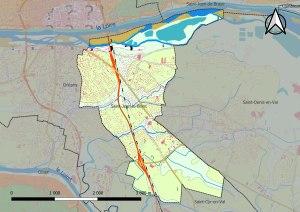
Saint-Jean-le-Blanc est une commune française située dans le département du Loiret en région Centre-Val de Loire, banlieue résidentielle d'Orléans.